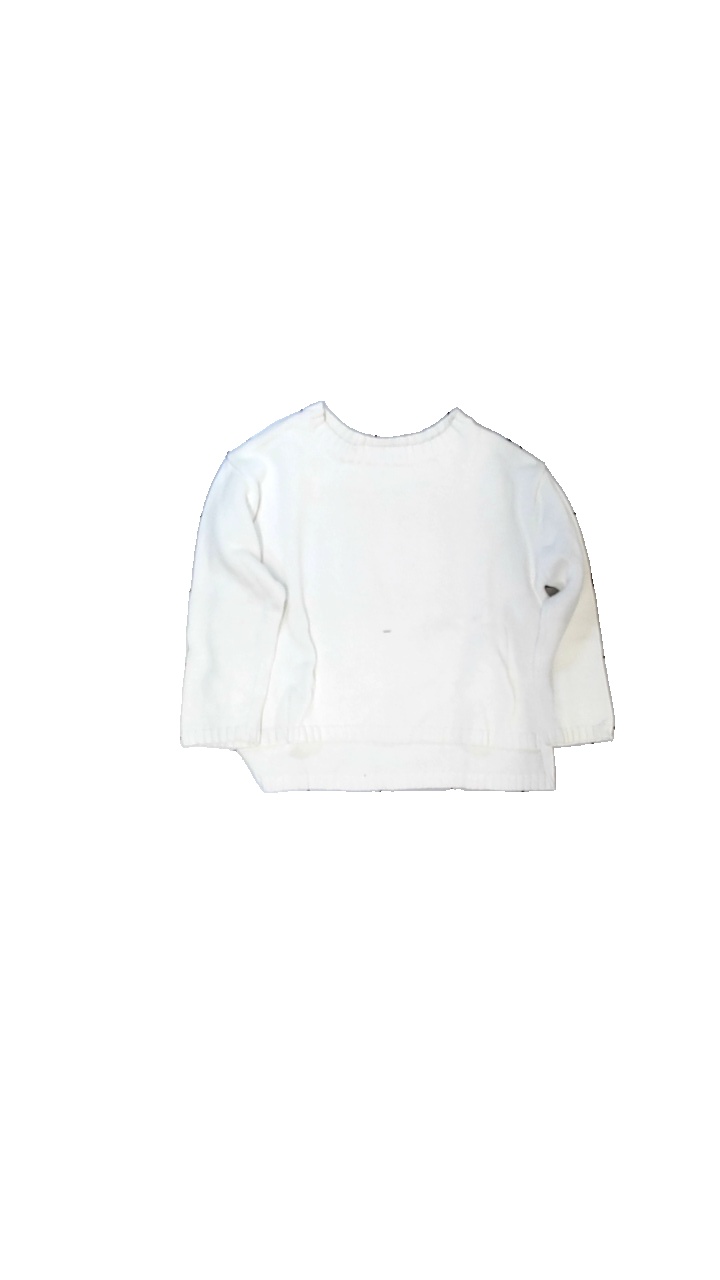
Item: Sweater (Children)
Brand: Rut & Circle
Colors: White
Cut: Regular, C-collar
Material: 100% wool
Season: All
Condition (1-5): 3
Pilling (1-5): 4
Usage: Reuse
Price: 50-100